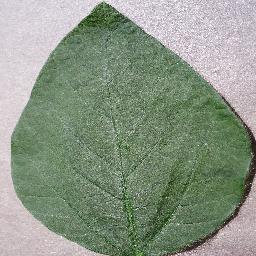
Label: Soybean___healthy